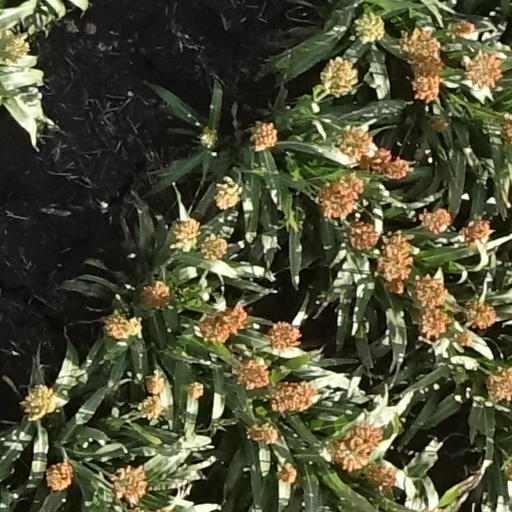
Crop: sorghum